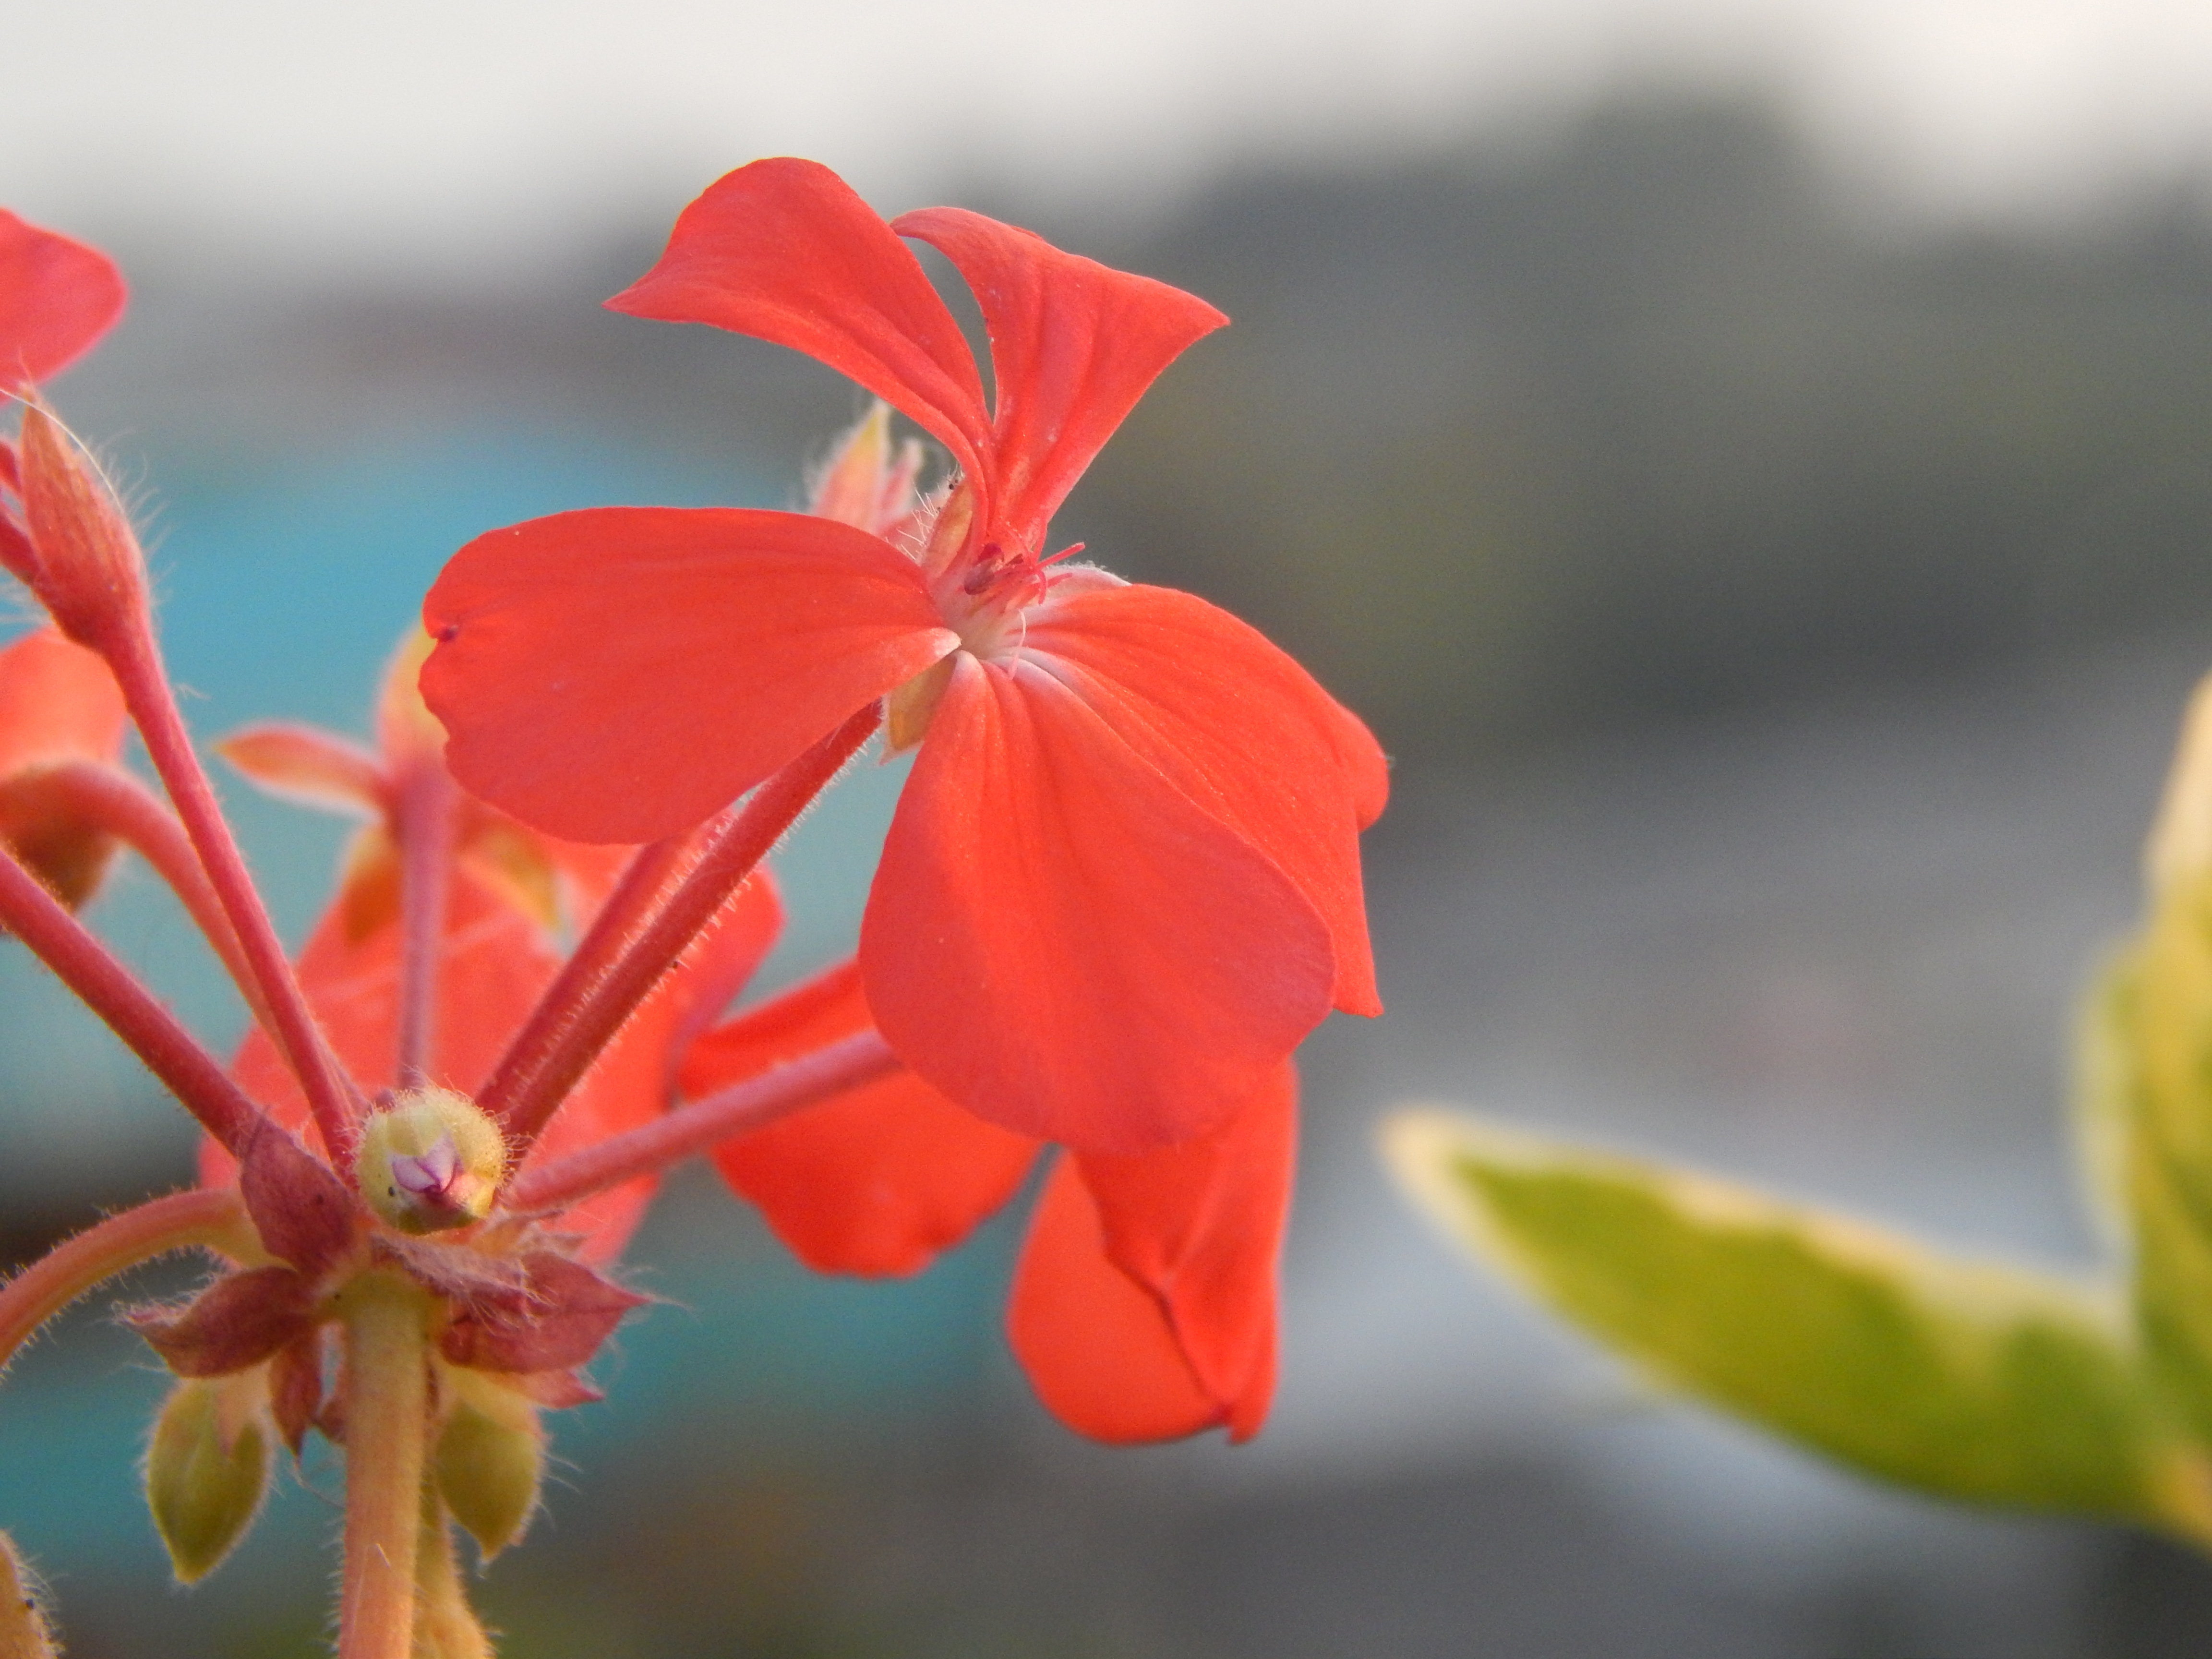
macro, flower, red, plant, leaf, petal, terrestrial plant, vegetation, herbaceous plant, twig, flowering plant, Pedicel, close up, macro photography, natural landscape, wildflower, plant stem, peach, pollen, perennial plant, coquelicot, annual plant, magenta, automotive wheel system, art, milkweed, impatiens